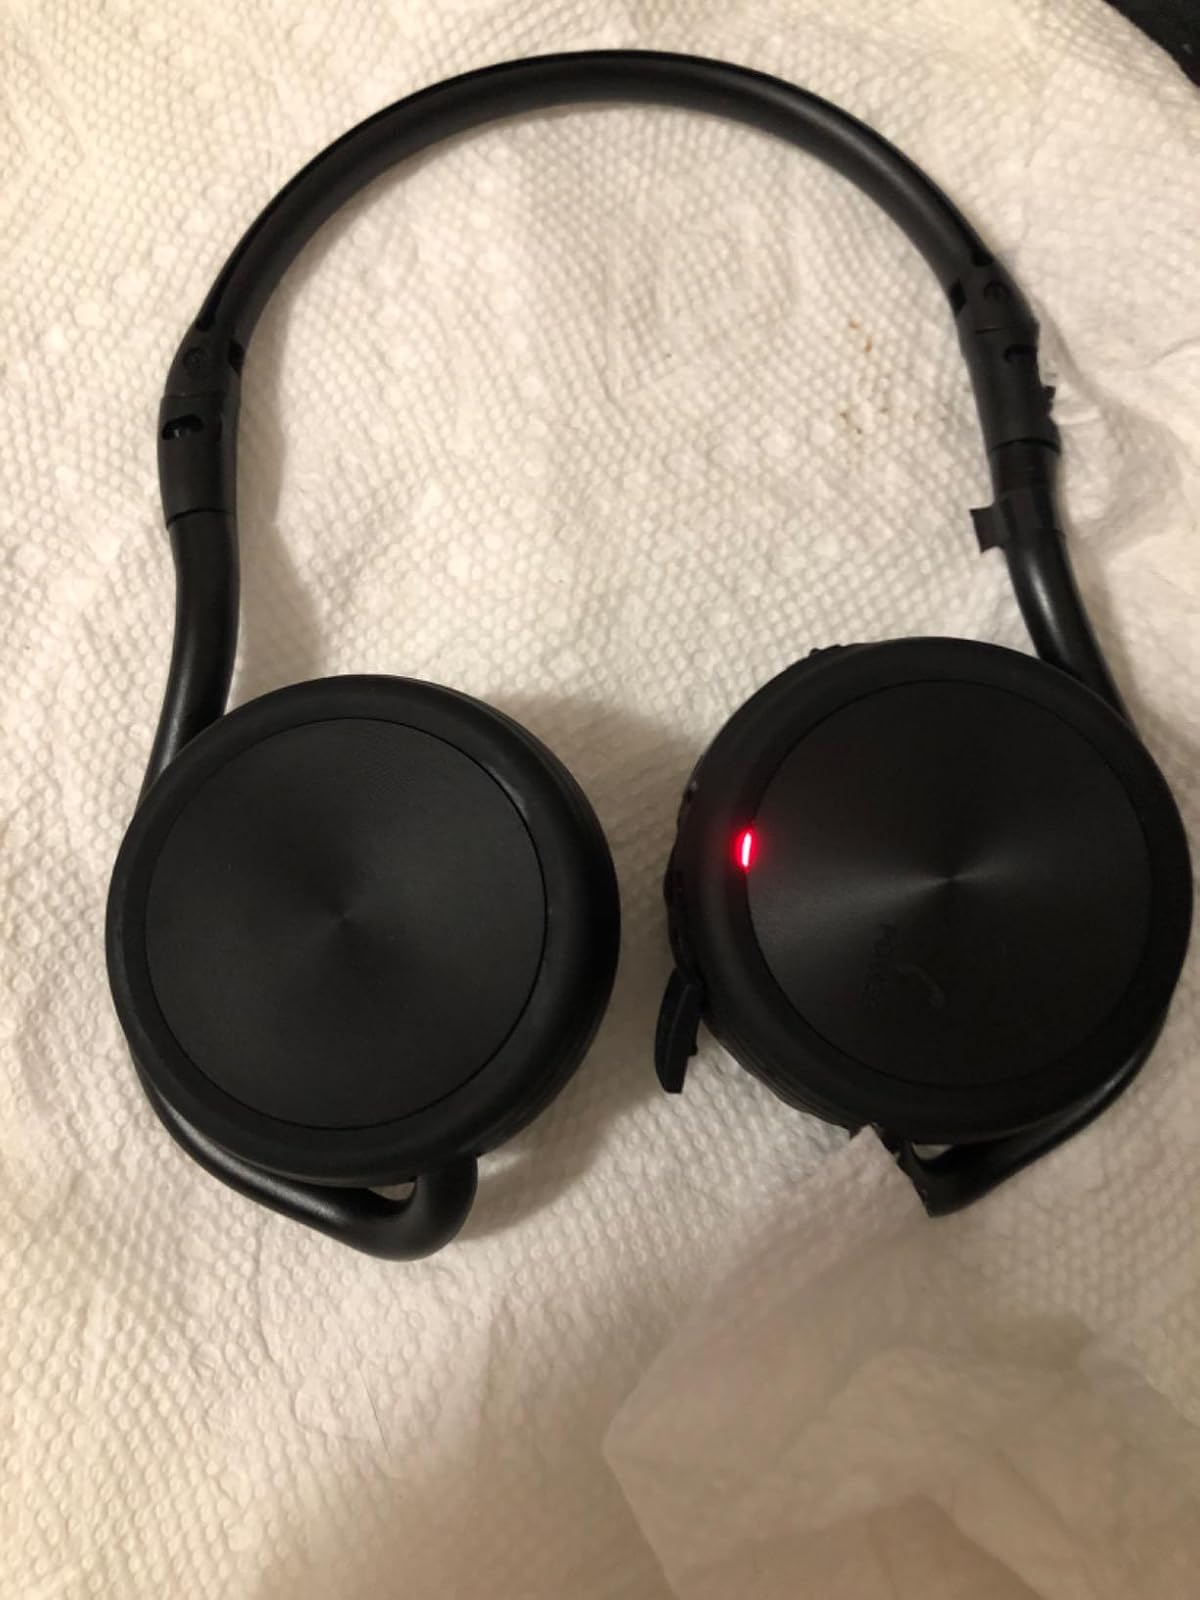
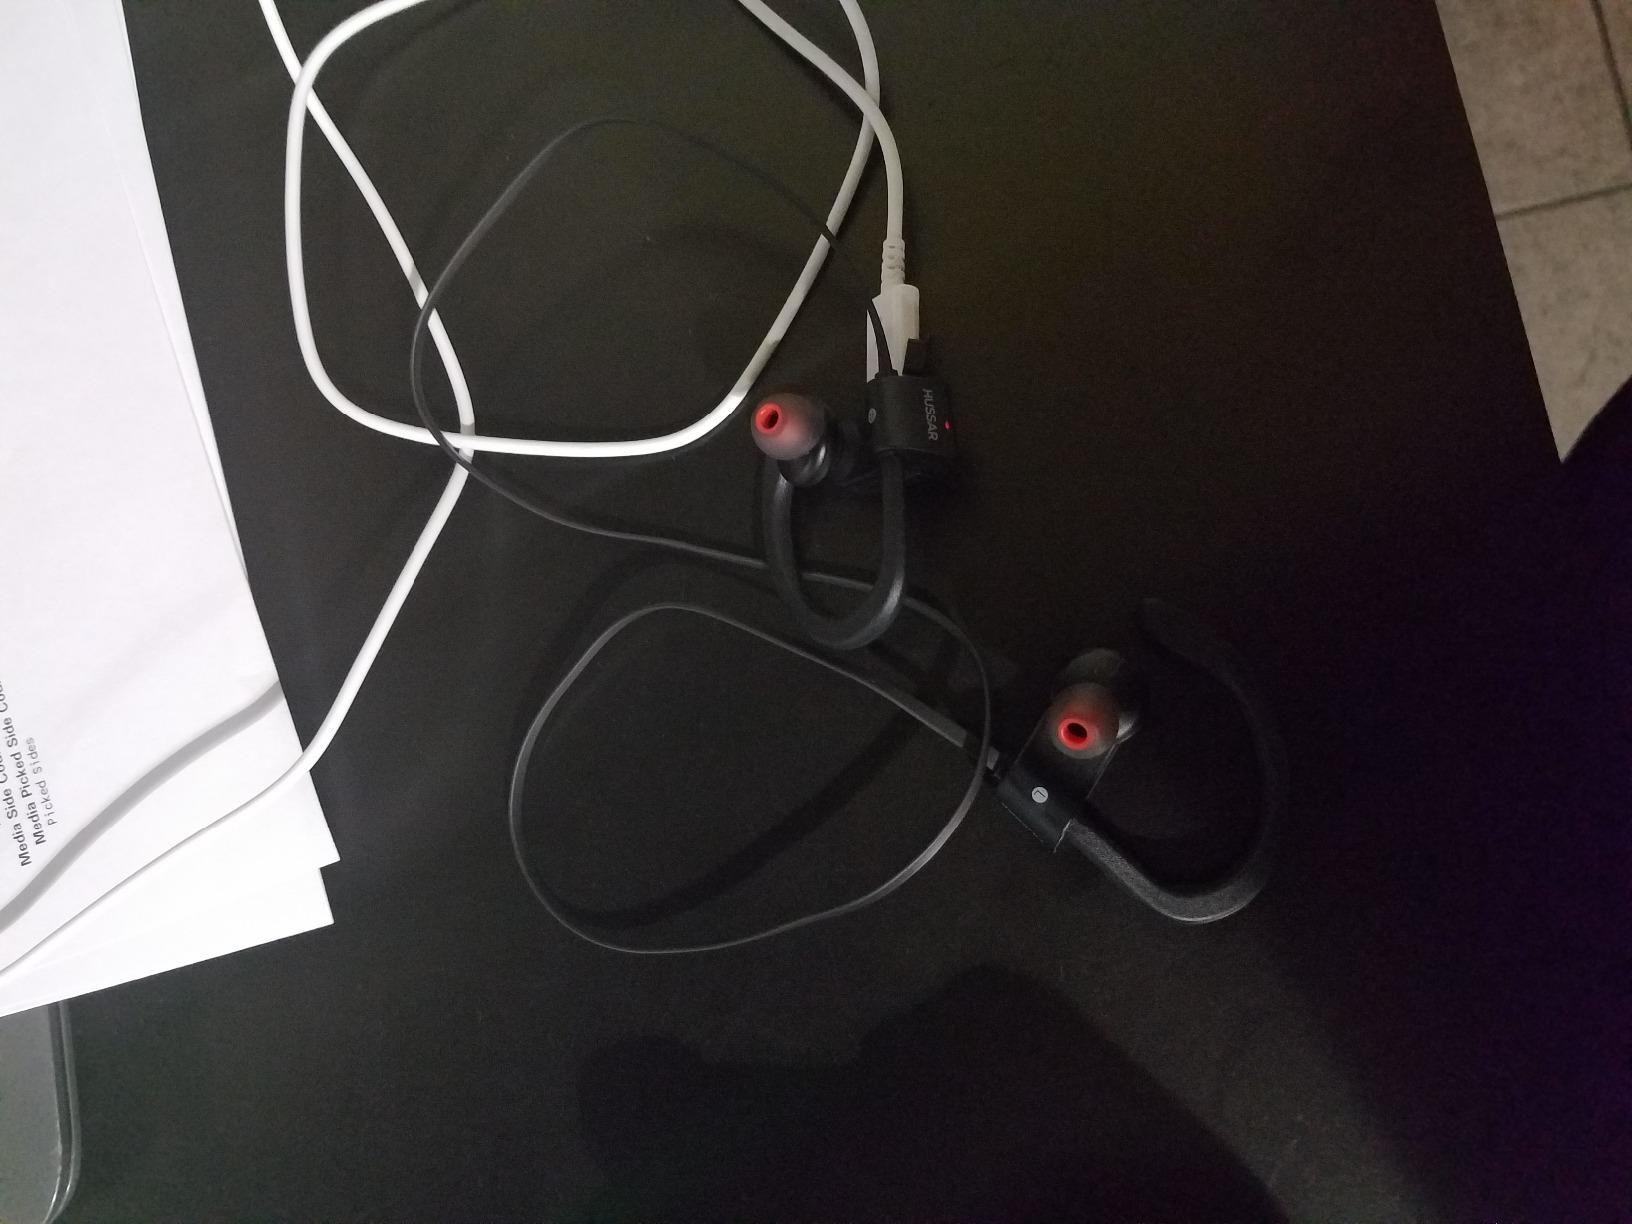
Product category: headphones
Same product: no